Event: Nepal Earthquake
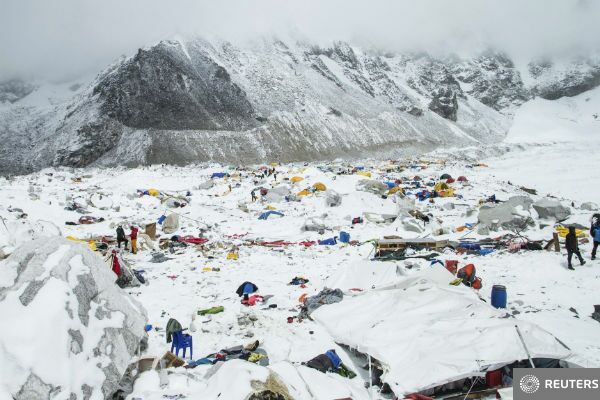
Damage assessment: damage